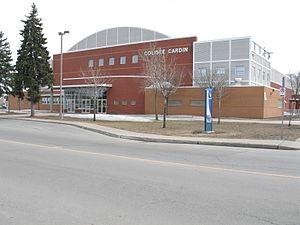
Le Colisée Cardin de Sorel-Tracy, Québec.